Gerard III, Count of Guelders

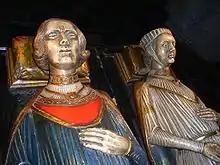
Gerard and Margaret's Tomb

Gerard III of Guelders (1185 – 22 October 1229) was the Count of Guelders and Zutphen from 1207 until his death in 1229. He was a son of Count Otto I of Guelders, and is sometimes called Gerard IV or Gerard V. Gerard married Margaretha of Brabant, the daughter of Duke Hendrik I of Brabant and Matilda of Flanders, Duchess of Brabant, in 1206.